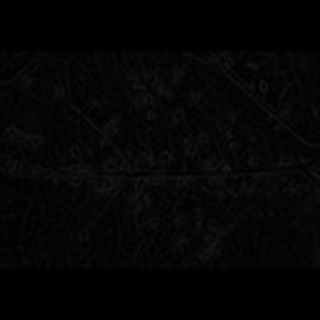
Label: cotton_aphids